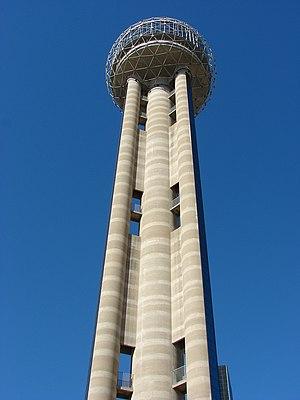
La tour de la Réunion, Reunion Tower, est une tour d'observation d'une hauteur de 171 m et l'un des monuments les plus reconnaissables de Dallas au Texas.